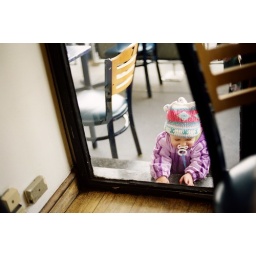
little girl in the window